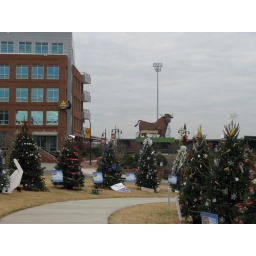
Charity tree near the ball park